Mariana Derderián

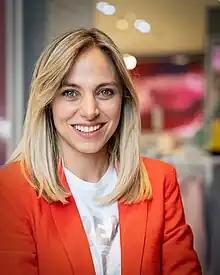

Mariana Sirvat Derderián Espinoza (born January 15, 1980) is a Chilean actress and television presenter. She is best known for her roles as the protagonist in Chilean adaptations of TV series such as "Floribella" and "I Dream of Jeannie".